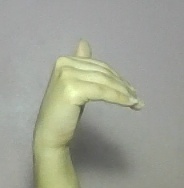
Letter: khaa